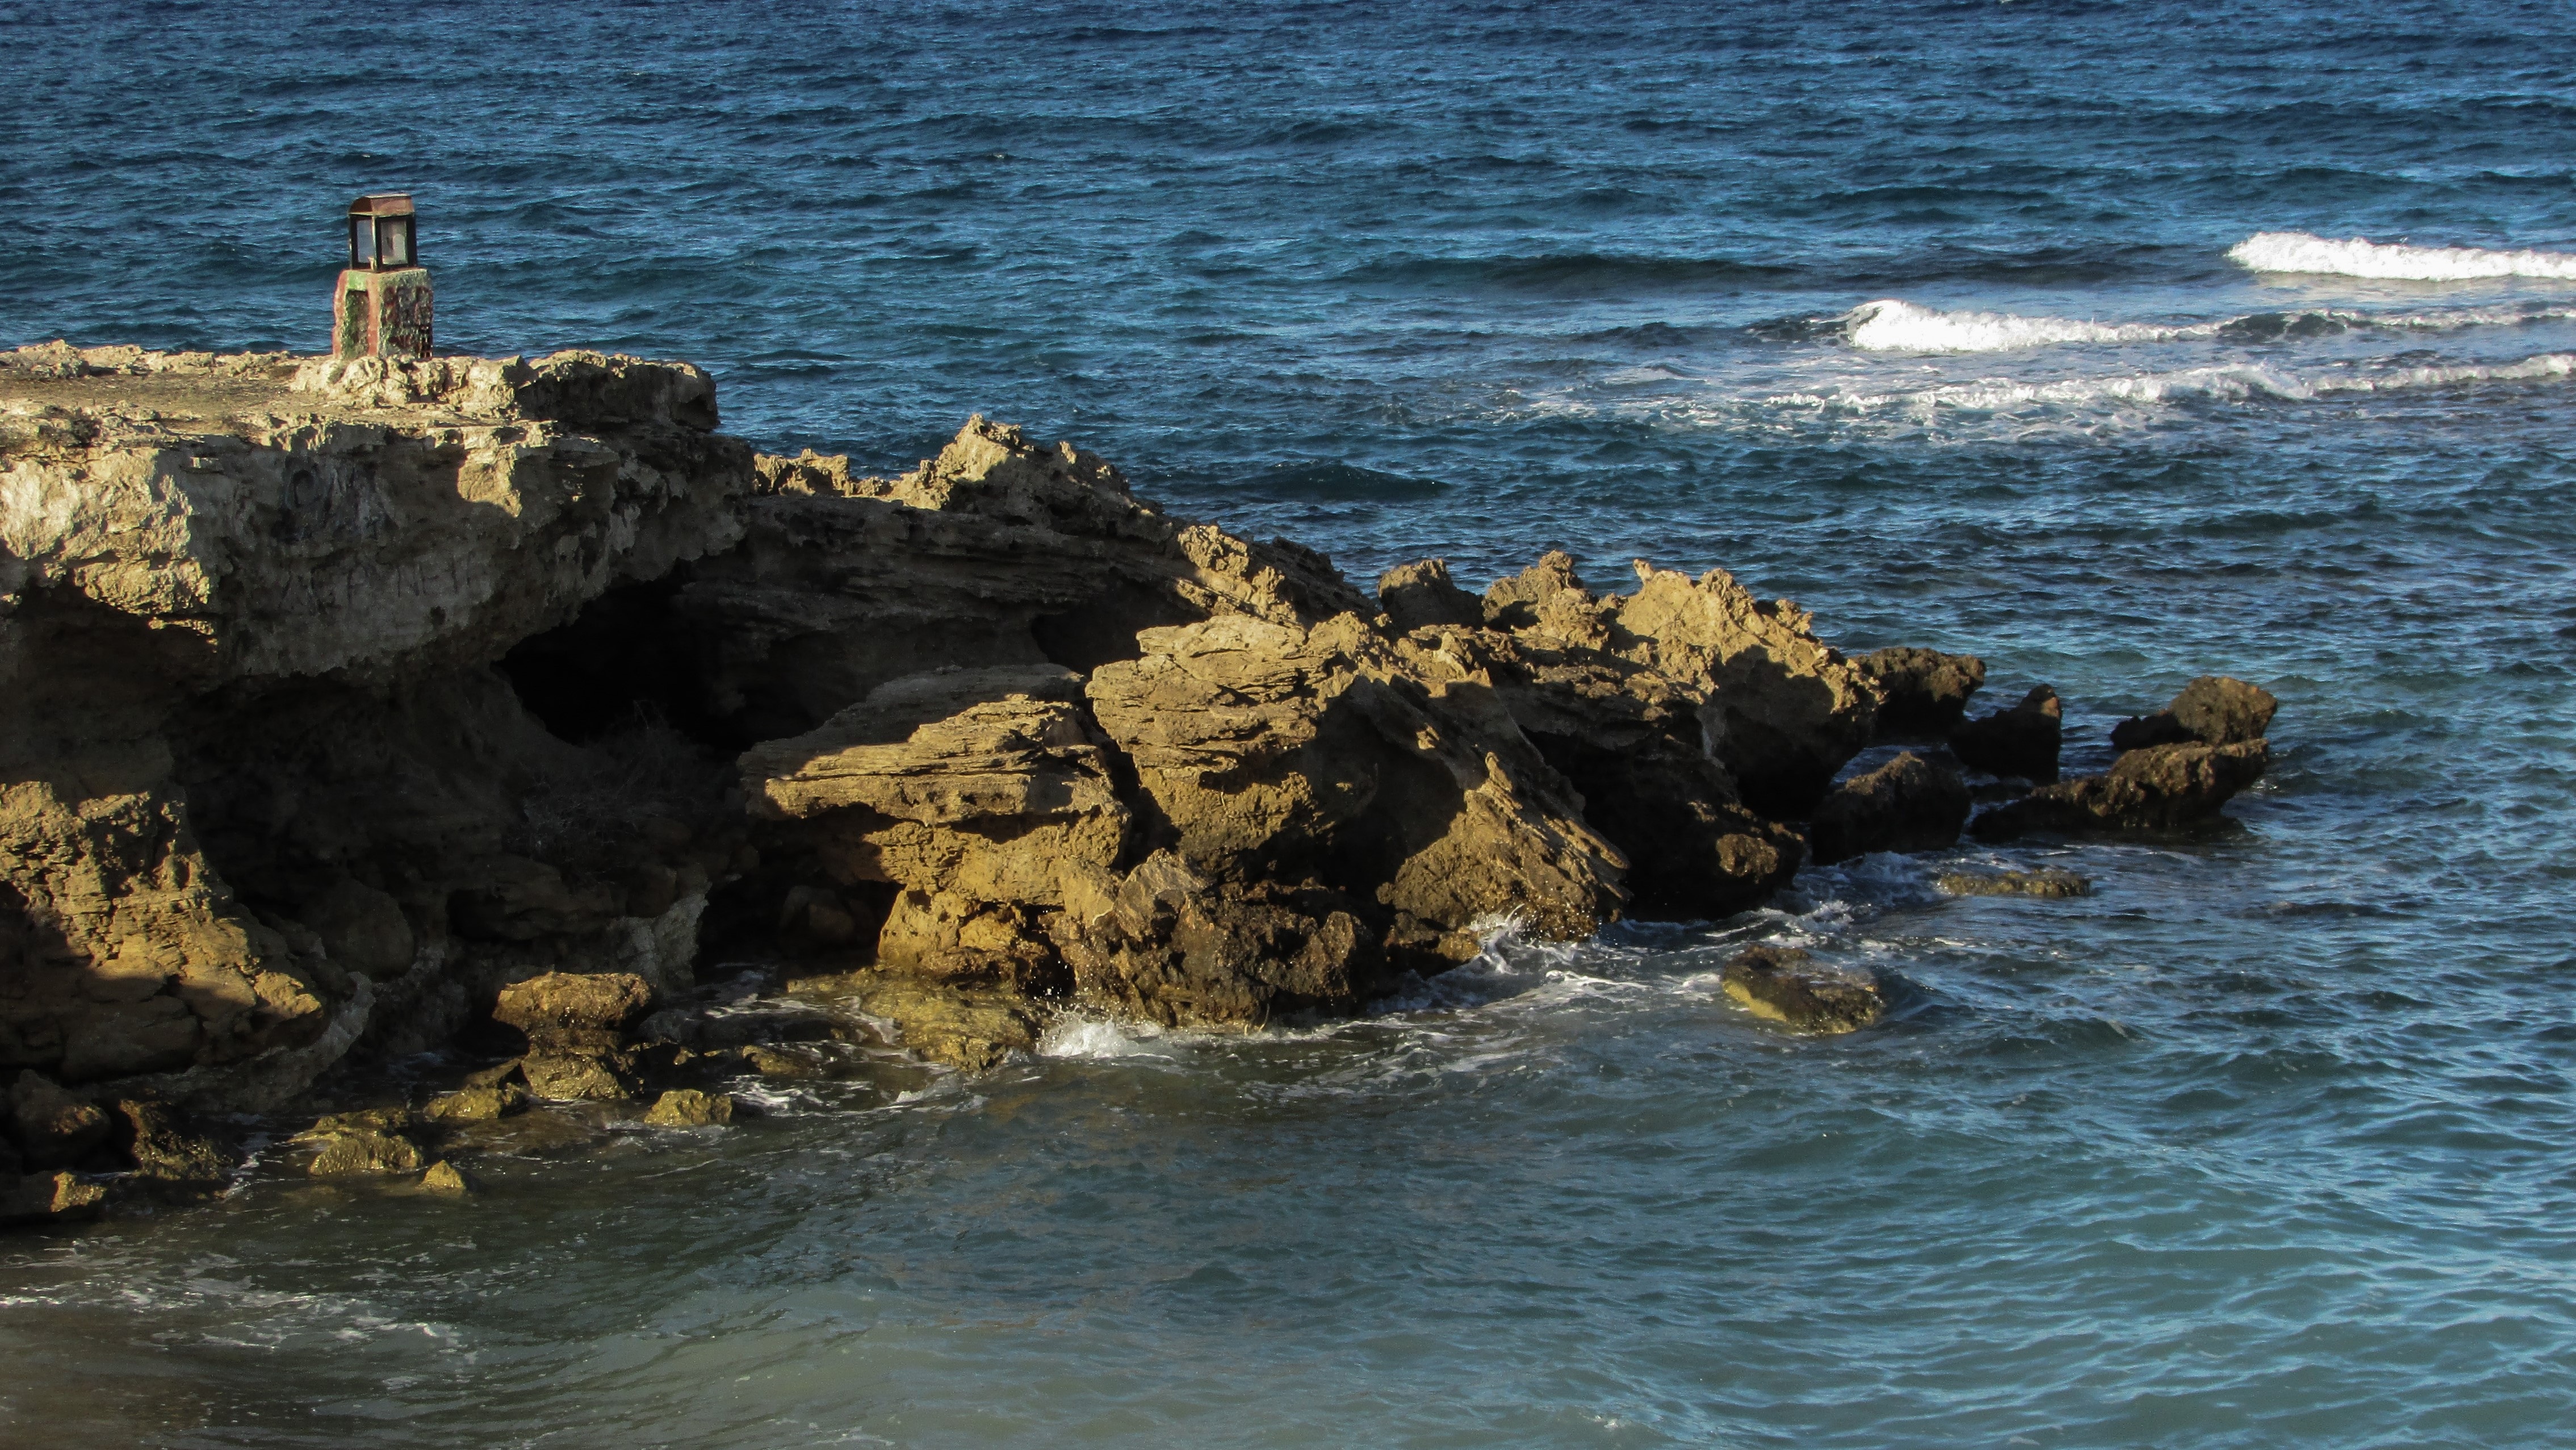
beach, landscape, sea, coast, water, rock, ocean, shore, wave, cliff, cove, tower, scenery, bay, terrain, body of water, cyprus, cape, islet, kapparis, view point, wind wave